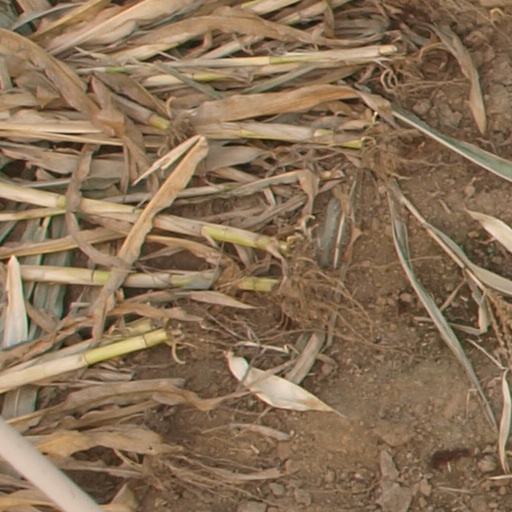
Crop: maize; corn